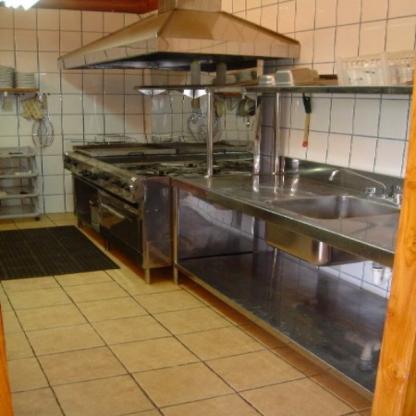
Scene: Indoor